Johan Gregor van der Schardt

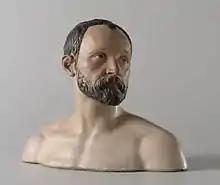
self-portrait, bust, c. 1573

Johan (or Jan) Gregor van der Schardt (c. 1530/31 in Nijmegen, Netherlands – after 1581 in Denmark) was a sculptor from the Northern Renaissance.